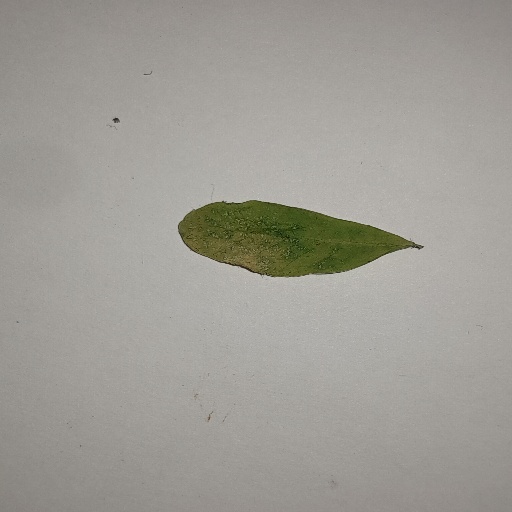
Species: Sojina
Leaf condition: Yellow Leaf